Kronborg

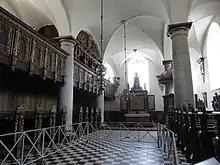
The Chapel in 2018

The chapel is located in the ground floor of the south wing and was inaugurated in 1582. In 1785, as the castle was being fitted for use as army barracks, the chapel was fitted out as a gymnasium and fencing hall and the furniture stored away. The chapel was refurnished with the original furniture in 1838 and reinaugurated in 1843.